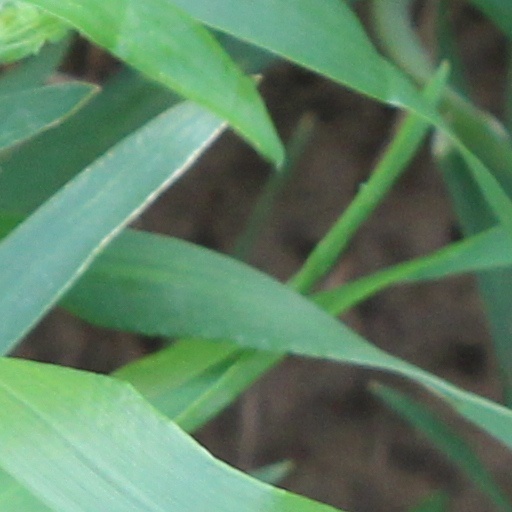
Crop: wheat